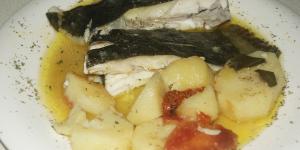
rodaballo al horno con patatas panaderas